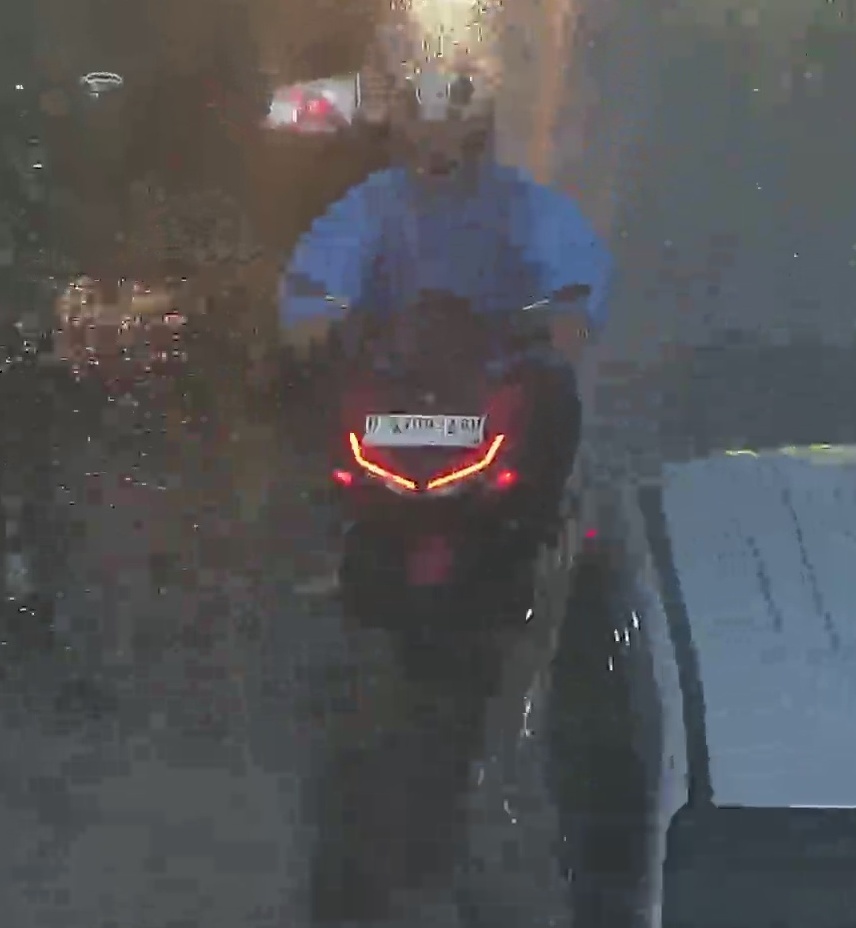
person-with-helmet: 1
person-without-helmet: 0